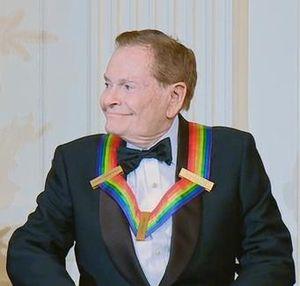
Gerald Sheldon Herman, dit Jerry Herman, est un compositeur, lyriciste et pianiste américain né le 10 juillet 1931 à New York et mort le 26 décembre 2019 à Miami Beach.